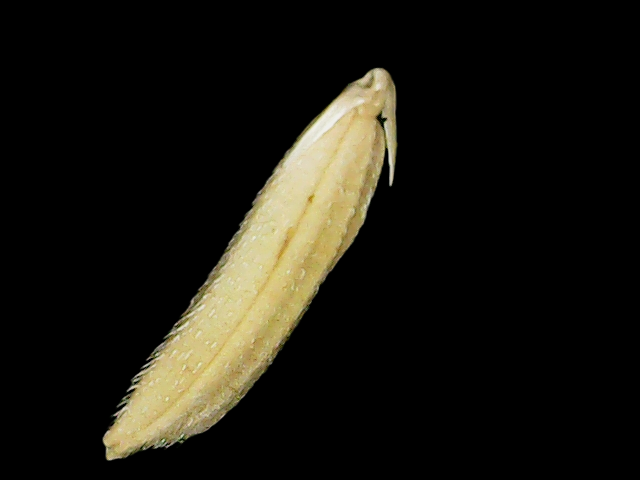
Rice variety: Binadhan26